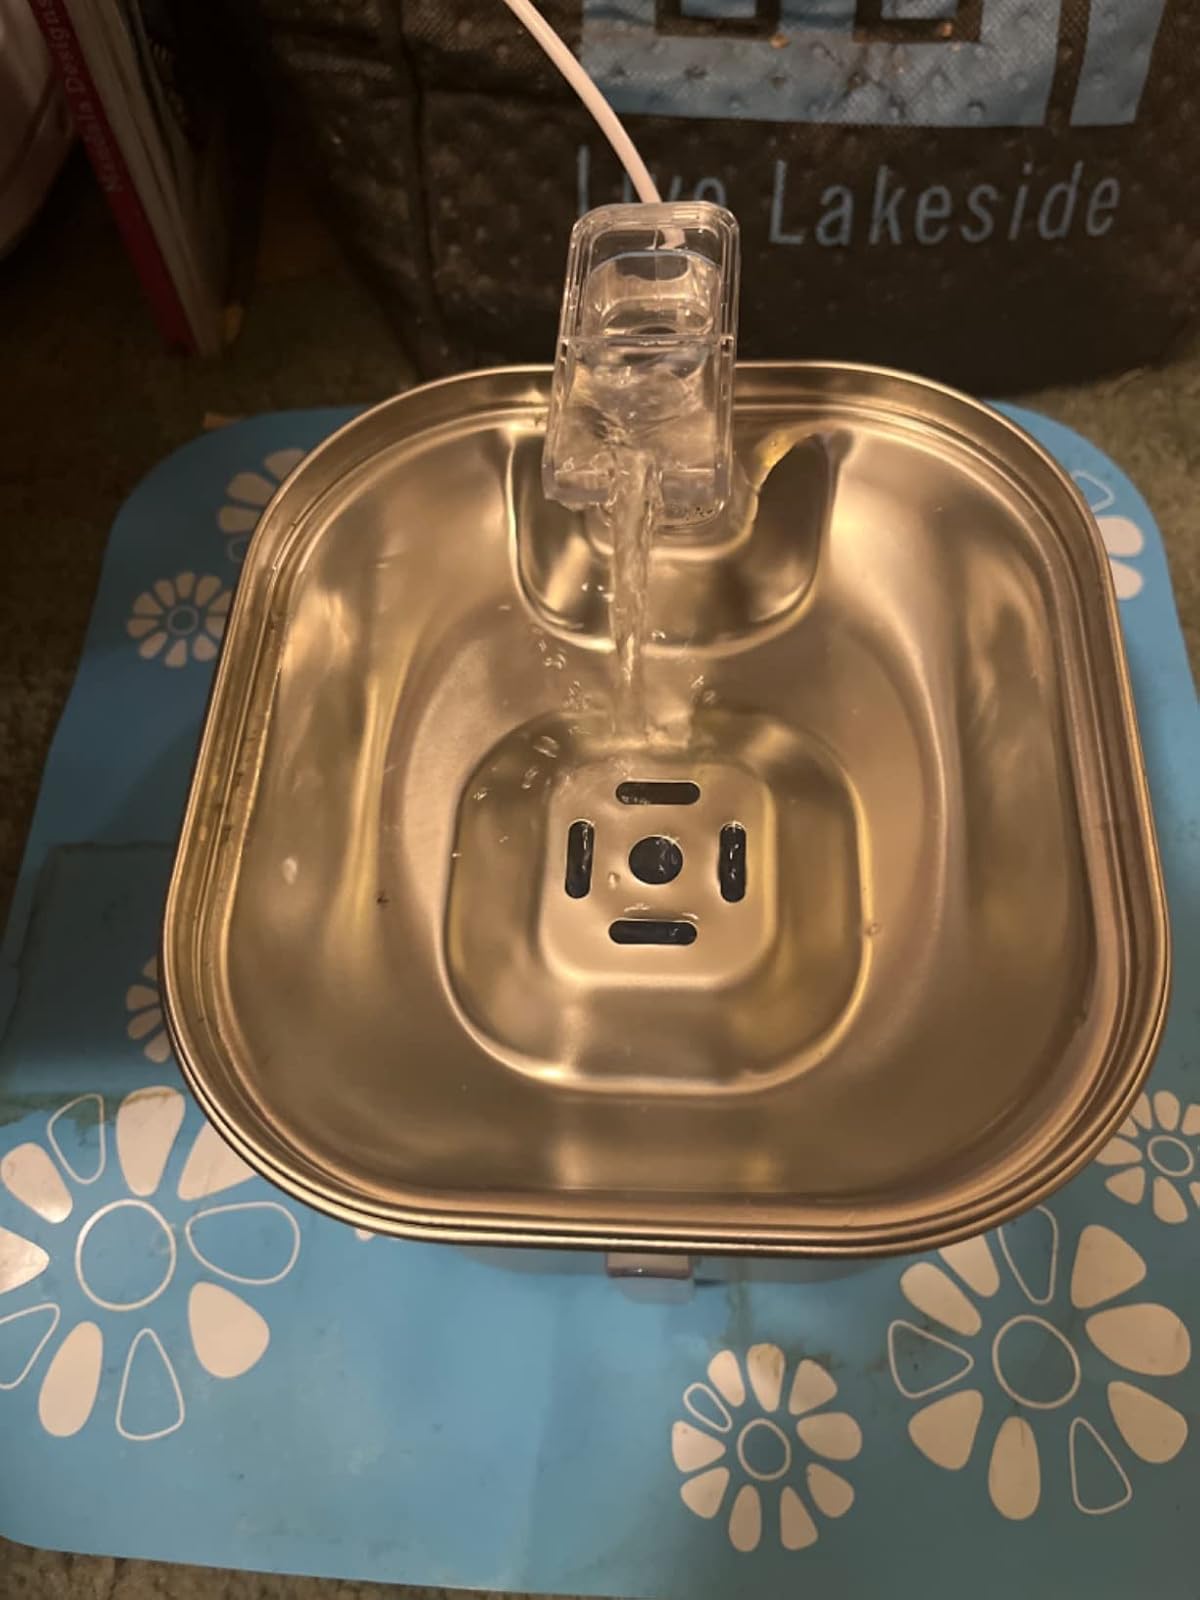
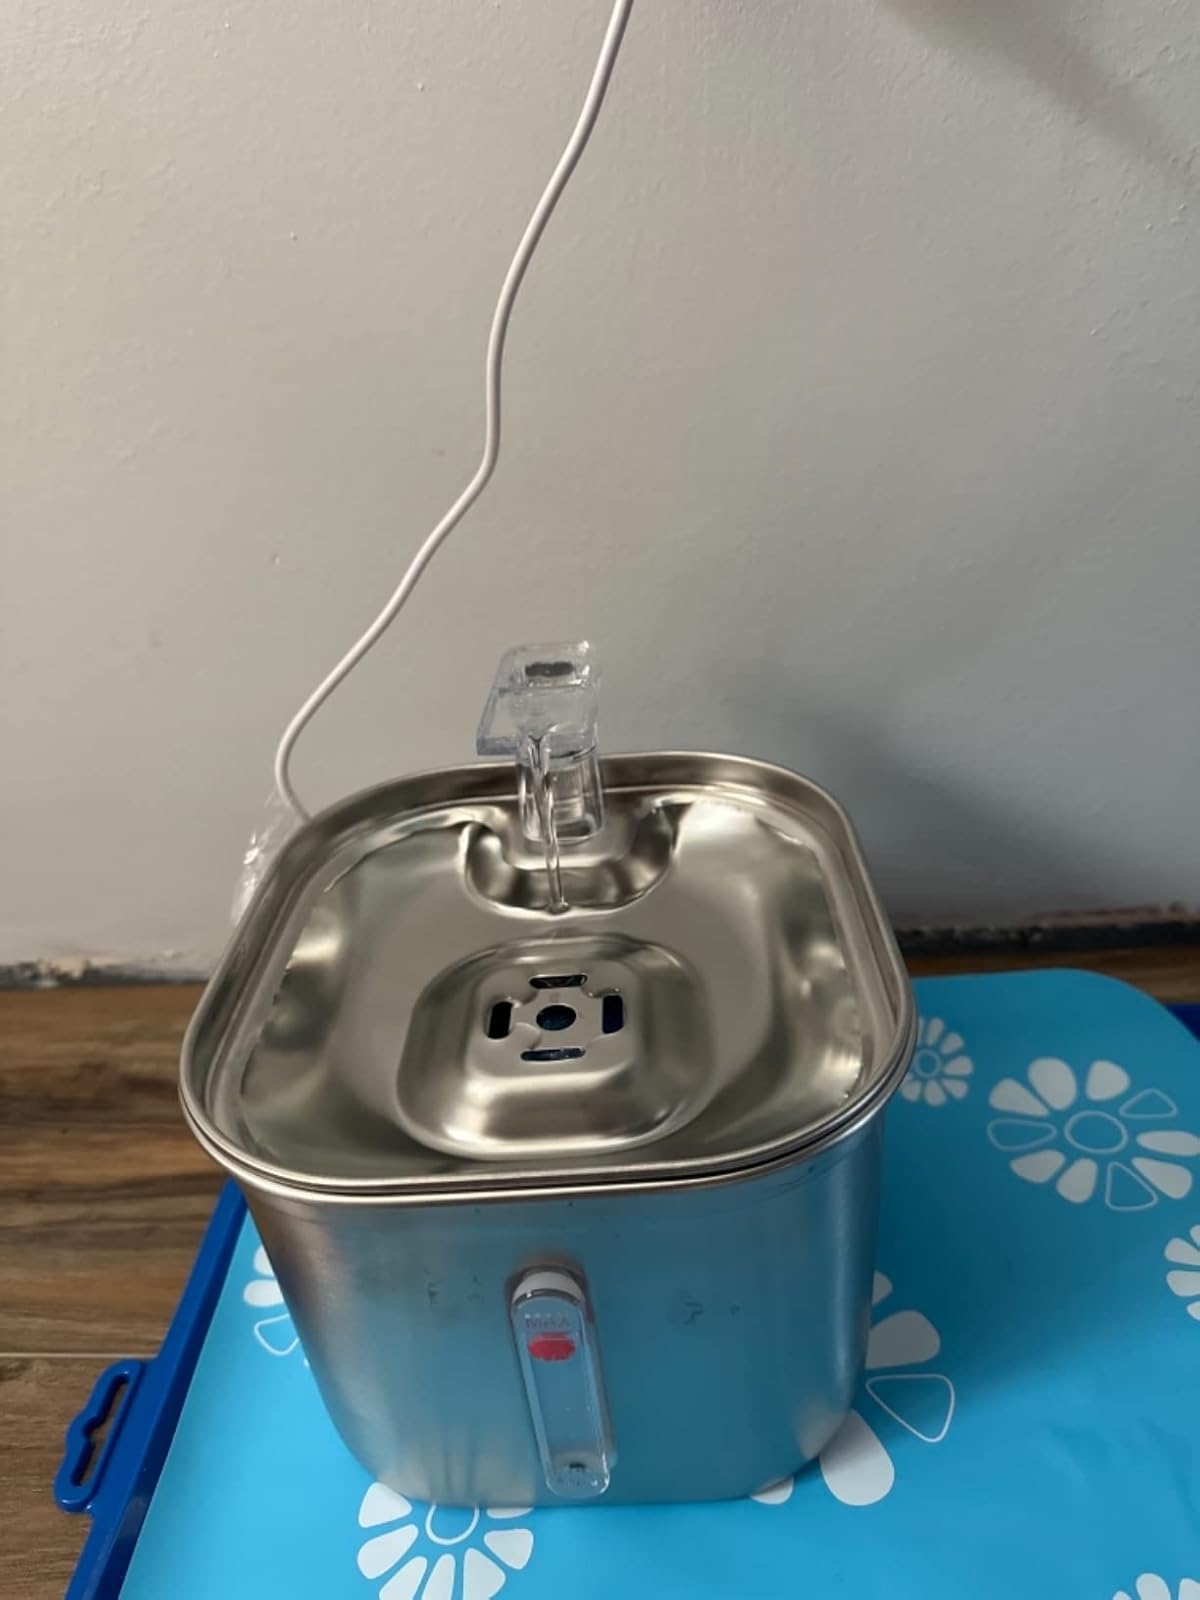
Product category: items_bowl
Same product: yes